Camille Coquilhat

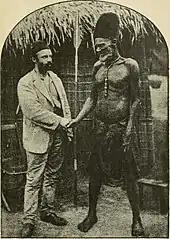
Coquilhat, pictured with the Bangala chief Mata-Buiké in 1888

Camille-Aimé Coquilhat was born into a family of French origin in Liège, Belgium on 15 October 1853. He volunteered for service in the French Republic's Army of the North during the Franco-Prussian War (1870–71). He returned to Belgium after the conflict where he became a junior officer in the Belgian Army. In 1882, he volunteered to join the International African Association (IAA) expedition to Haut-Congo led by Henry Morton Stanley and served at Stanleyville until 1884. After this, he was involved in setting up colonial stations among the Bangala people in the Équateur region of the future Congo Free State (modern-day Democratic Republic of the Congo). Returning to Belgium for health reasons in 1885, he returned to the Congo in 1886 where he was briefly involved with fighting against the Eastern Congolese "Arabs" in the Stanley Falls. Later the same year, he was forced to return to Belgium again for health reasons where he stayed until 1890, becoming an official in the colonial administration. In 1889, Coquilhat was proposed as a replacement for Camille Janssen as Governor-General of the Congo Free State, the most senior administrative position, and sent to Congo again. Coquilhat died of malaria at Boma on 24 March 1891 shortly after his return to the Congo. His body was repatriated to Belgium where he was buried in Antwerp.